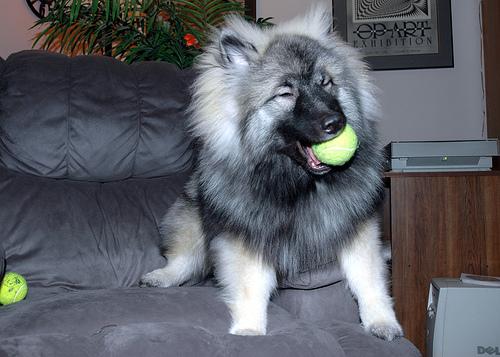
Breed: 223-n000092-keeshond